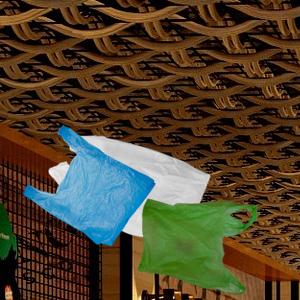
Label: plasticbags